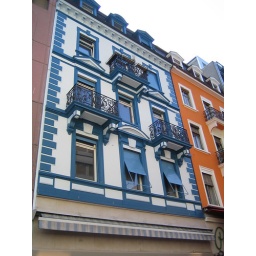
A colorful building in Basel